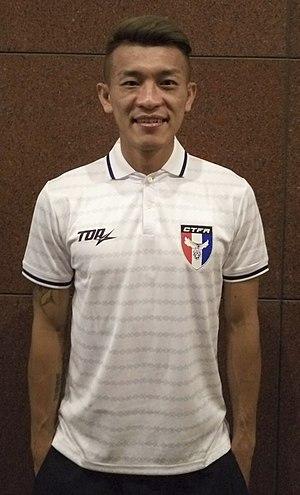
Chen Po-liang, né le 11 août 1988, est un footballeur international taïwanais qui évolue au poste de milieu de terrain en Chinese Super League en faveur du club d'Hangzhou Greentown.